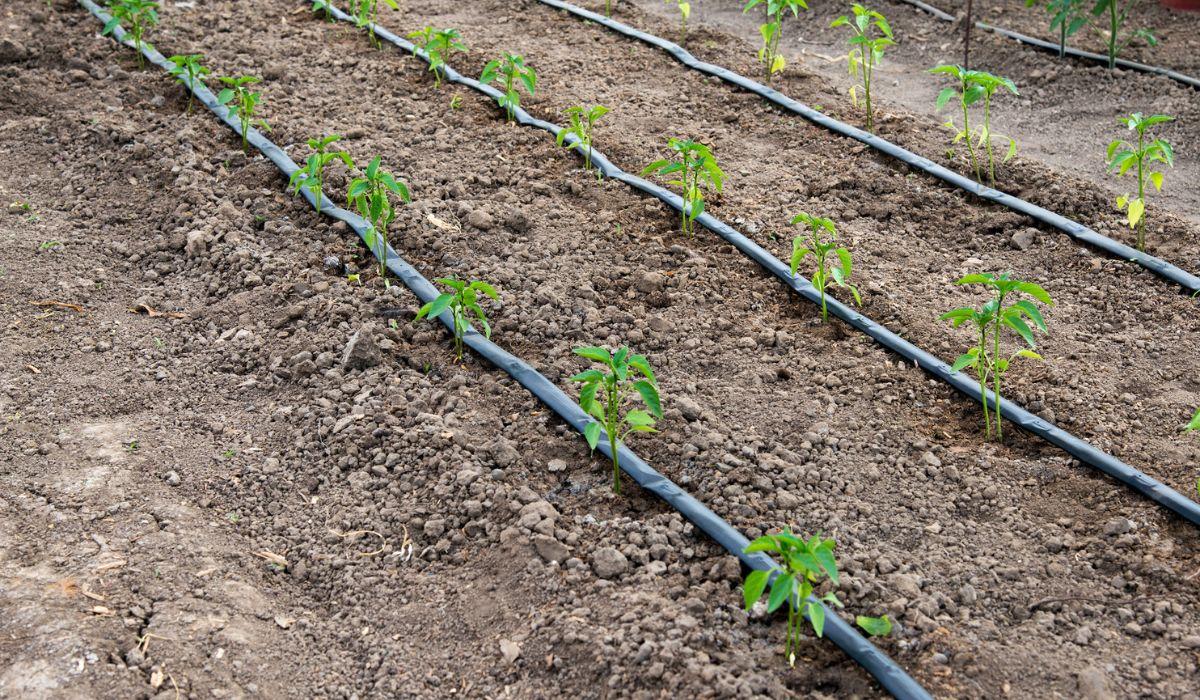
Safu za mimea midogo iliyopandwa kwa mipangilio katika udongo. Kila mistari una bomba jeusi la umwagiliaji likipita kando ya mimea. Udongo umetayarishwa vizuri na mimea ina majani ya kijani kibichi. Shamba linatumia umwagiliaji wa matone.